Nadodimannan

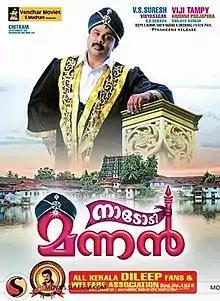
Theatrical release poster

Nadodimannan is a 2013 Indian Malayalam-language satirical action comedy film directed by Viji Thampi, starring Dileep in the title role, along with Sayaji Shinde and Nedumudi Venu in the supporting role. Dileep and Viji Thampi collaborated after 17 years in this movie. The film is a satire that portrays how corruption and favoritism engulfs a place and how it is curbed.